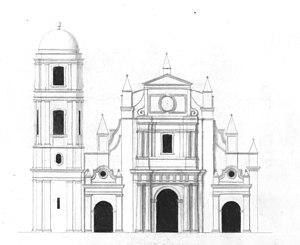
La cathédrale Saint-Pierre-Apôtre ou Cathédrale métropolitaine de Cali est la principale église catholique de la ville de Cali, en Colombie. C'est aussi le siège de l'archidiocèse de Cali. Elle est considérée comme une partie du patrimoine architectural de Cali et est déclarée monument national de Colombie par la résolution 2 du 12 mars 1982.